Boxing in Puerto Rico

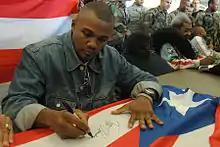
Felix Tito Trinidad signing autographs for fans

In March 2000, Trinidad moved up in weight and challenged the WBA world Junior Middleweight champion David Reid, their fight coming on March 3 at the Caesar's Palace Hotel in Las Vegas. Shown on the Showtime network's Pay-Per-View, the bout was won by Trinidad, who was dropped once in round three but who recuperated to drop Reid once in round seven and three times in round eleven. Trinidad prevailed by a twelve-rounds unanimous decision with two scores of 114–106 and one of 114–107 to capture a world title at a second division. Like after the De La Hoya contest, Trinidad was the object of a large welcoming by fans from the airport to his home in Cupey.